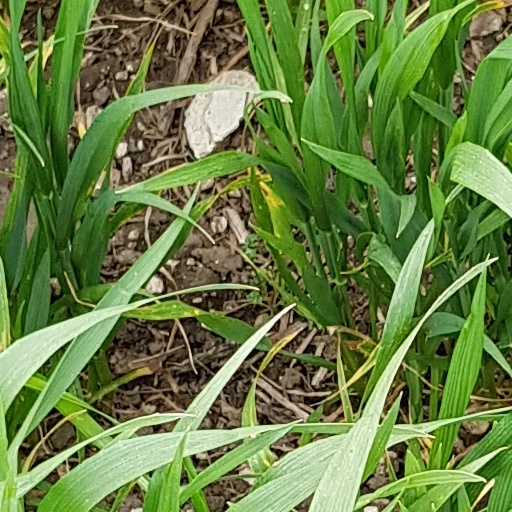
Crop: wheat